History of rail transport

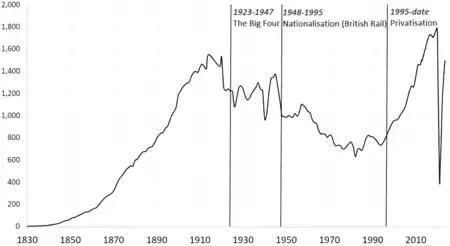
Rail Passengers in Great Britain from 1829 to 2021, showing the rapid rise in passenger numbers in the 19th century

Belgium took the lead in the Industrial Revolution on the Continent starting in the 1820s. It provided an ideal model for showing the value of the railways for speeding the industrial revolution. After splitting from the Netherlands in 1830, the new country decided to stimulate industry. It planned and funded a simple cross-shaped system that connected the major cities, ports and mining areas and linked to neighboring countries. Unusually, the Belgian state became a major contributor to early rail development and championed the creation of a national network with no duplication of lines. Belgium thus became the railway center of the region.